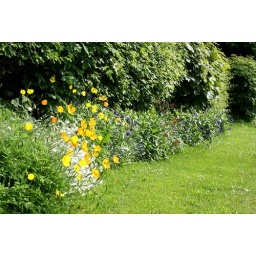
The grass verge across the lane from my house looks lovely in Spring.